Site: brandenburg
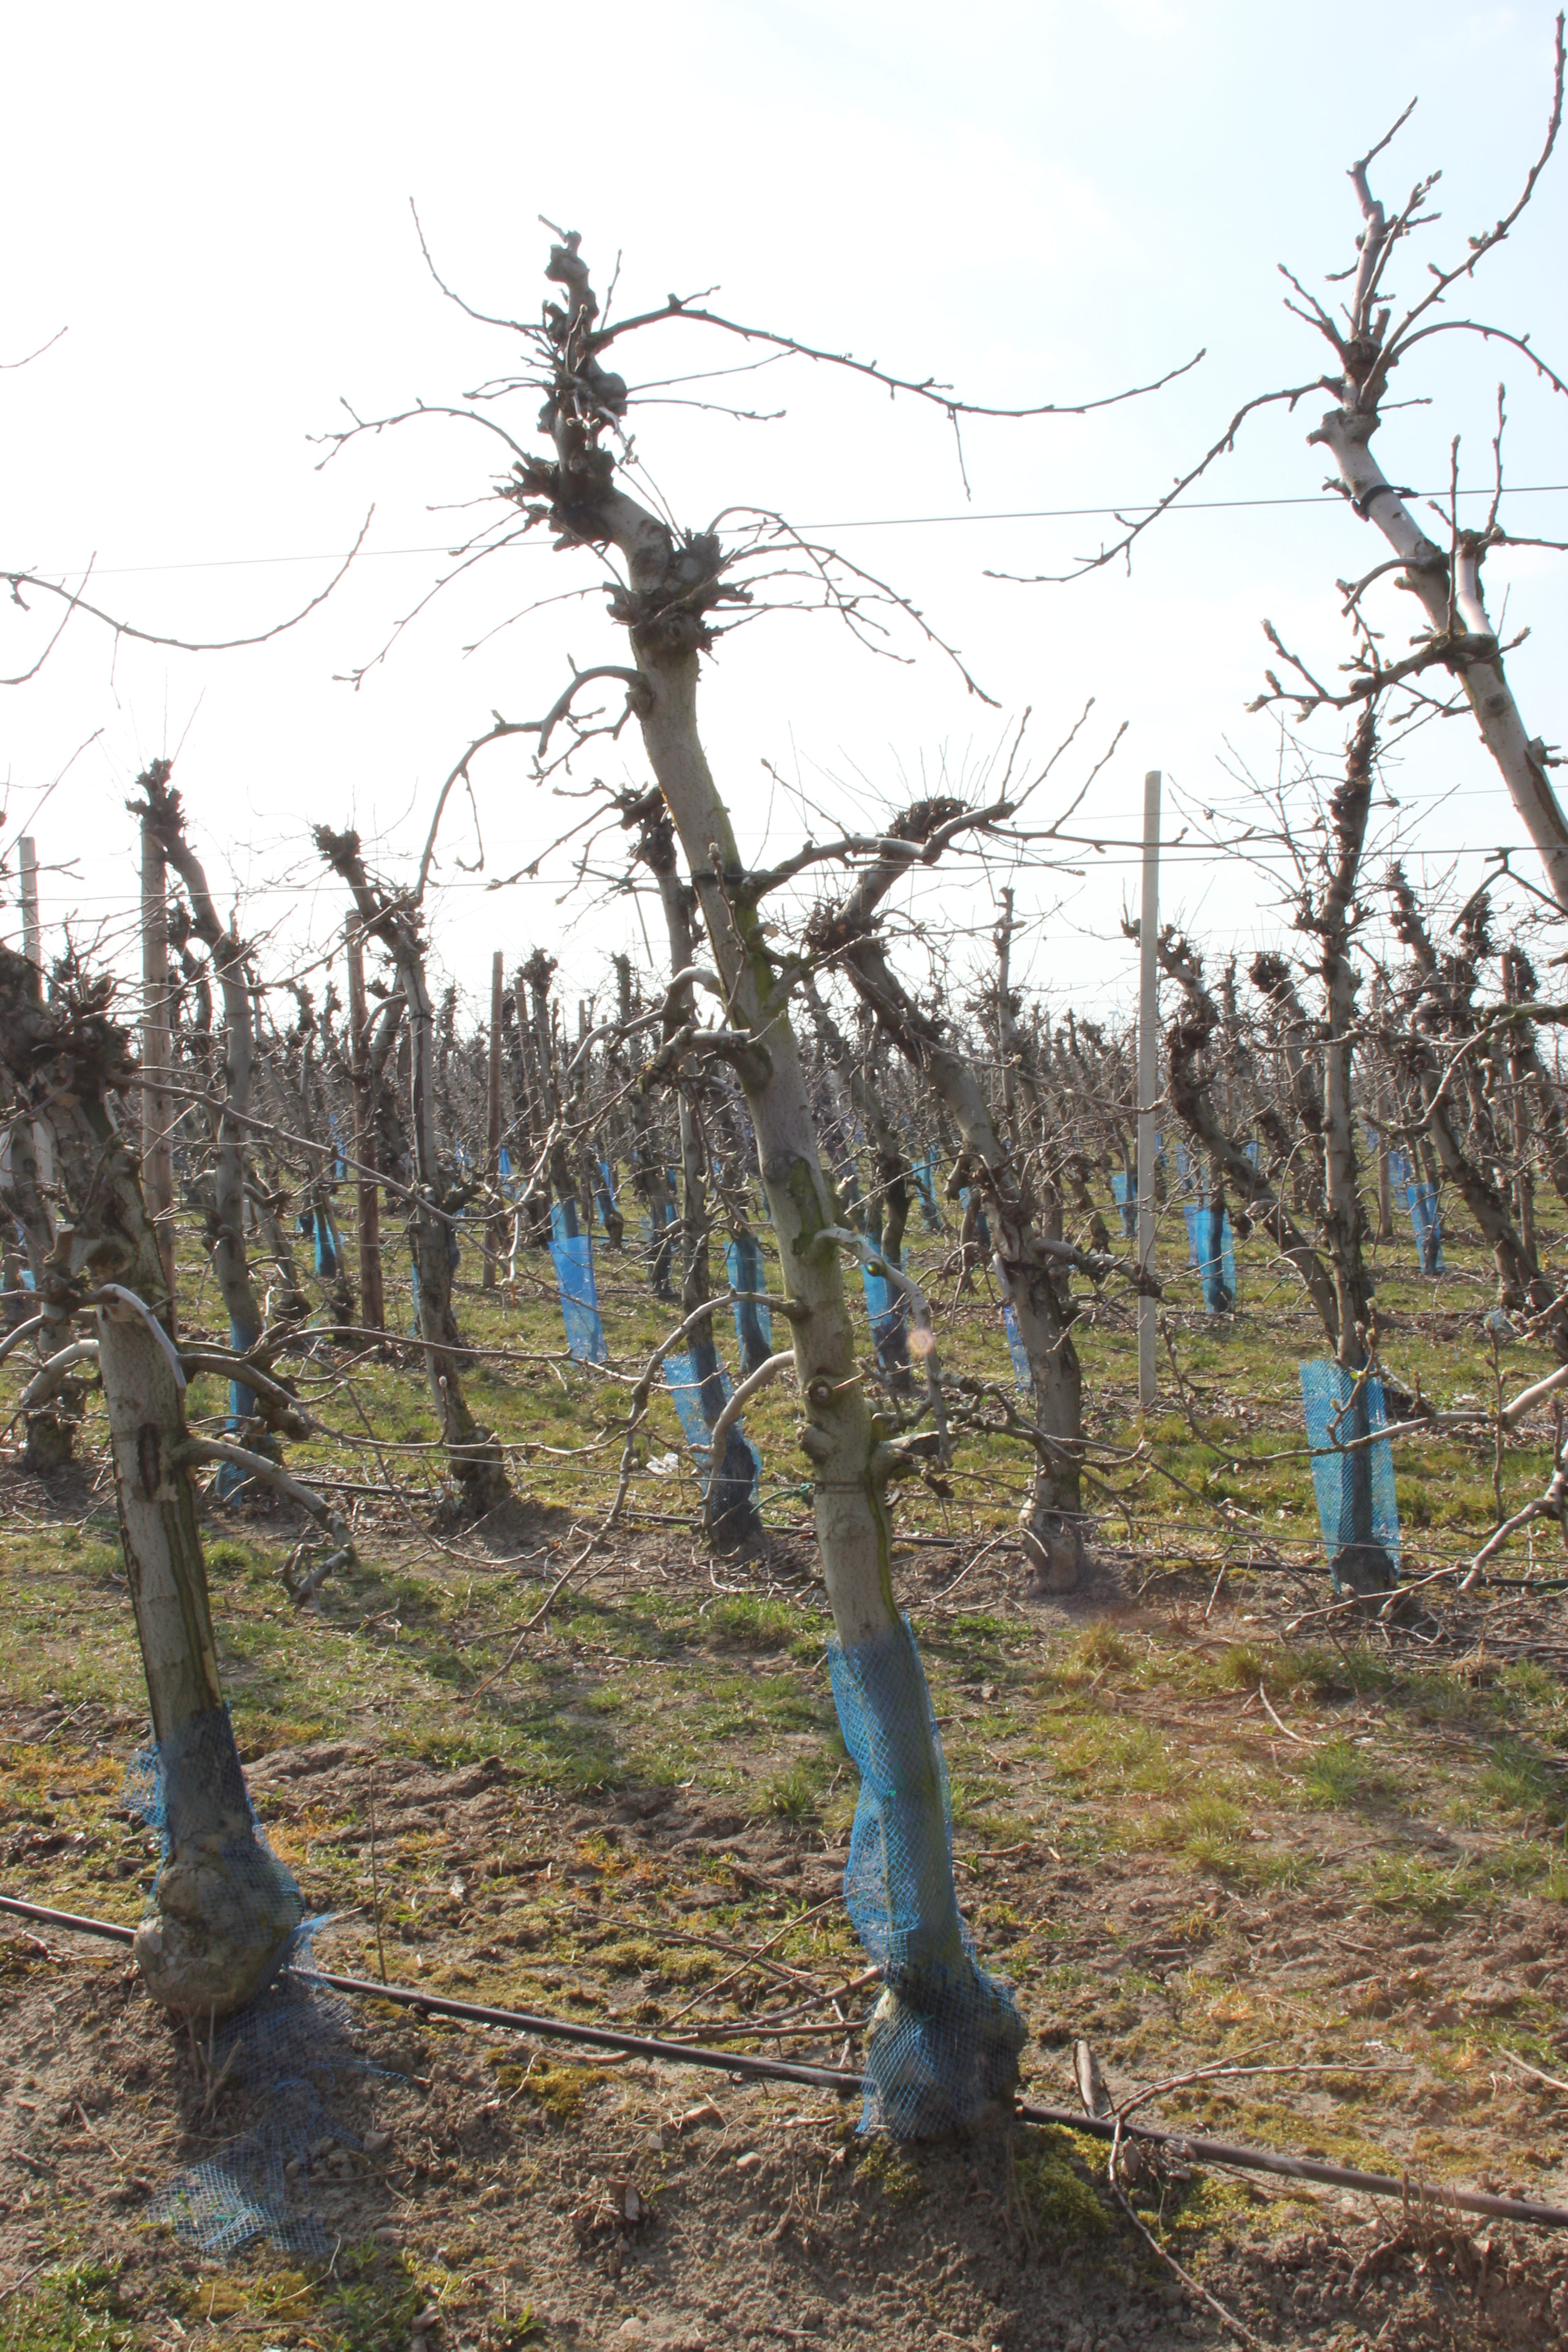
Growth stage (BBCH 03): Bud development